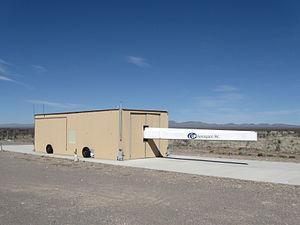
UP Aerospace, Inc. est une société privée de vols spatiaux dont le siège se trouve à Denver, au Colorado. Elle assure le transport suborbital de charges utiles d'entreprises, militaires et éducatives, grâce à ses fusées-sondes SpaceLoft XL.